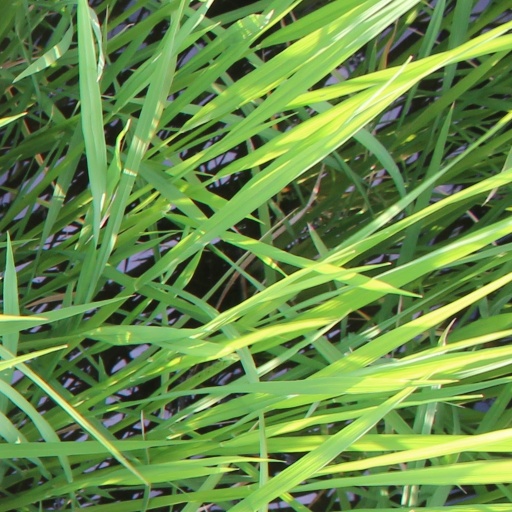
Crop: rice